French Creek State Park

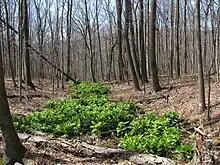
False hellebore

French Creek State Park has more than of trails that are open to hiking and in some places horseback riding, mountain biking, and cross-country skiing.